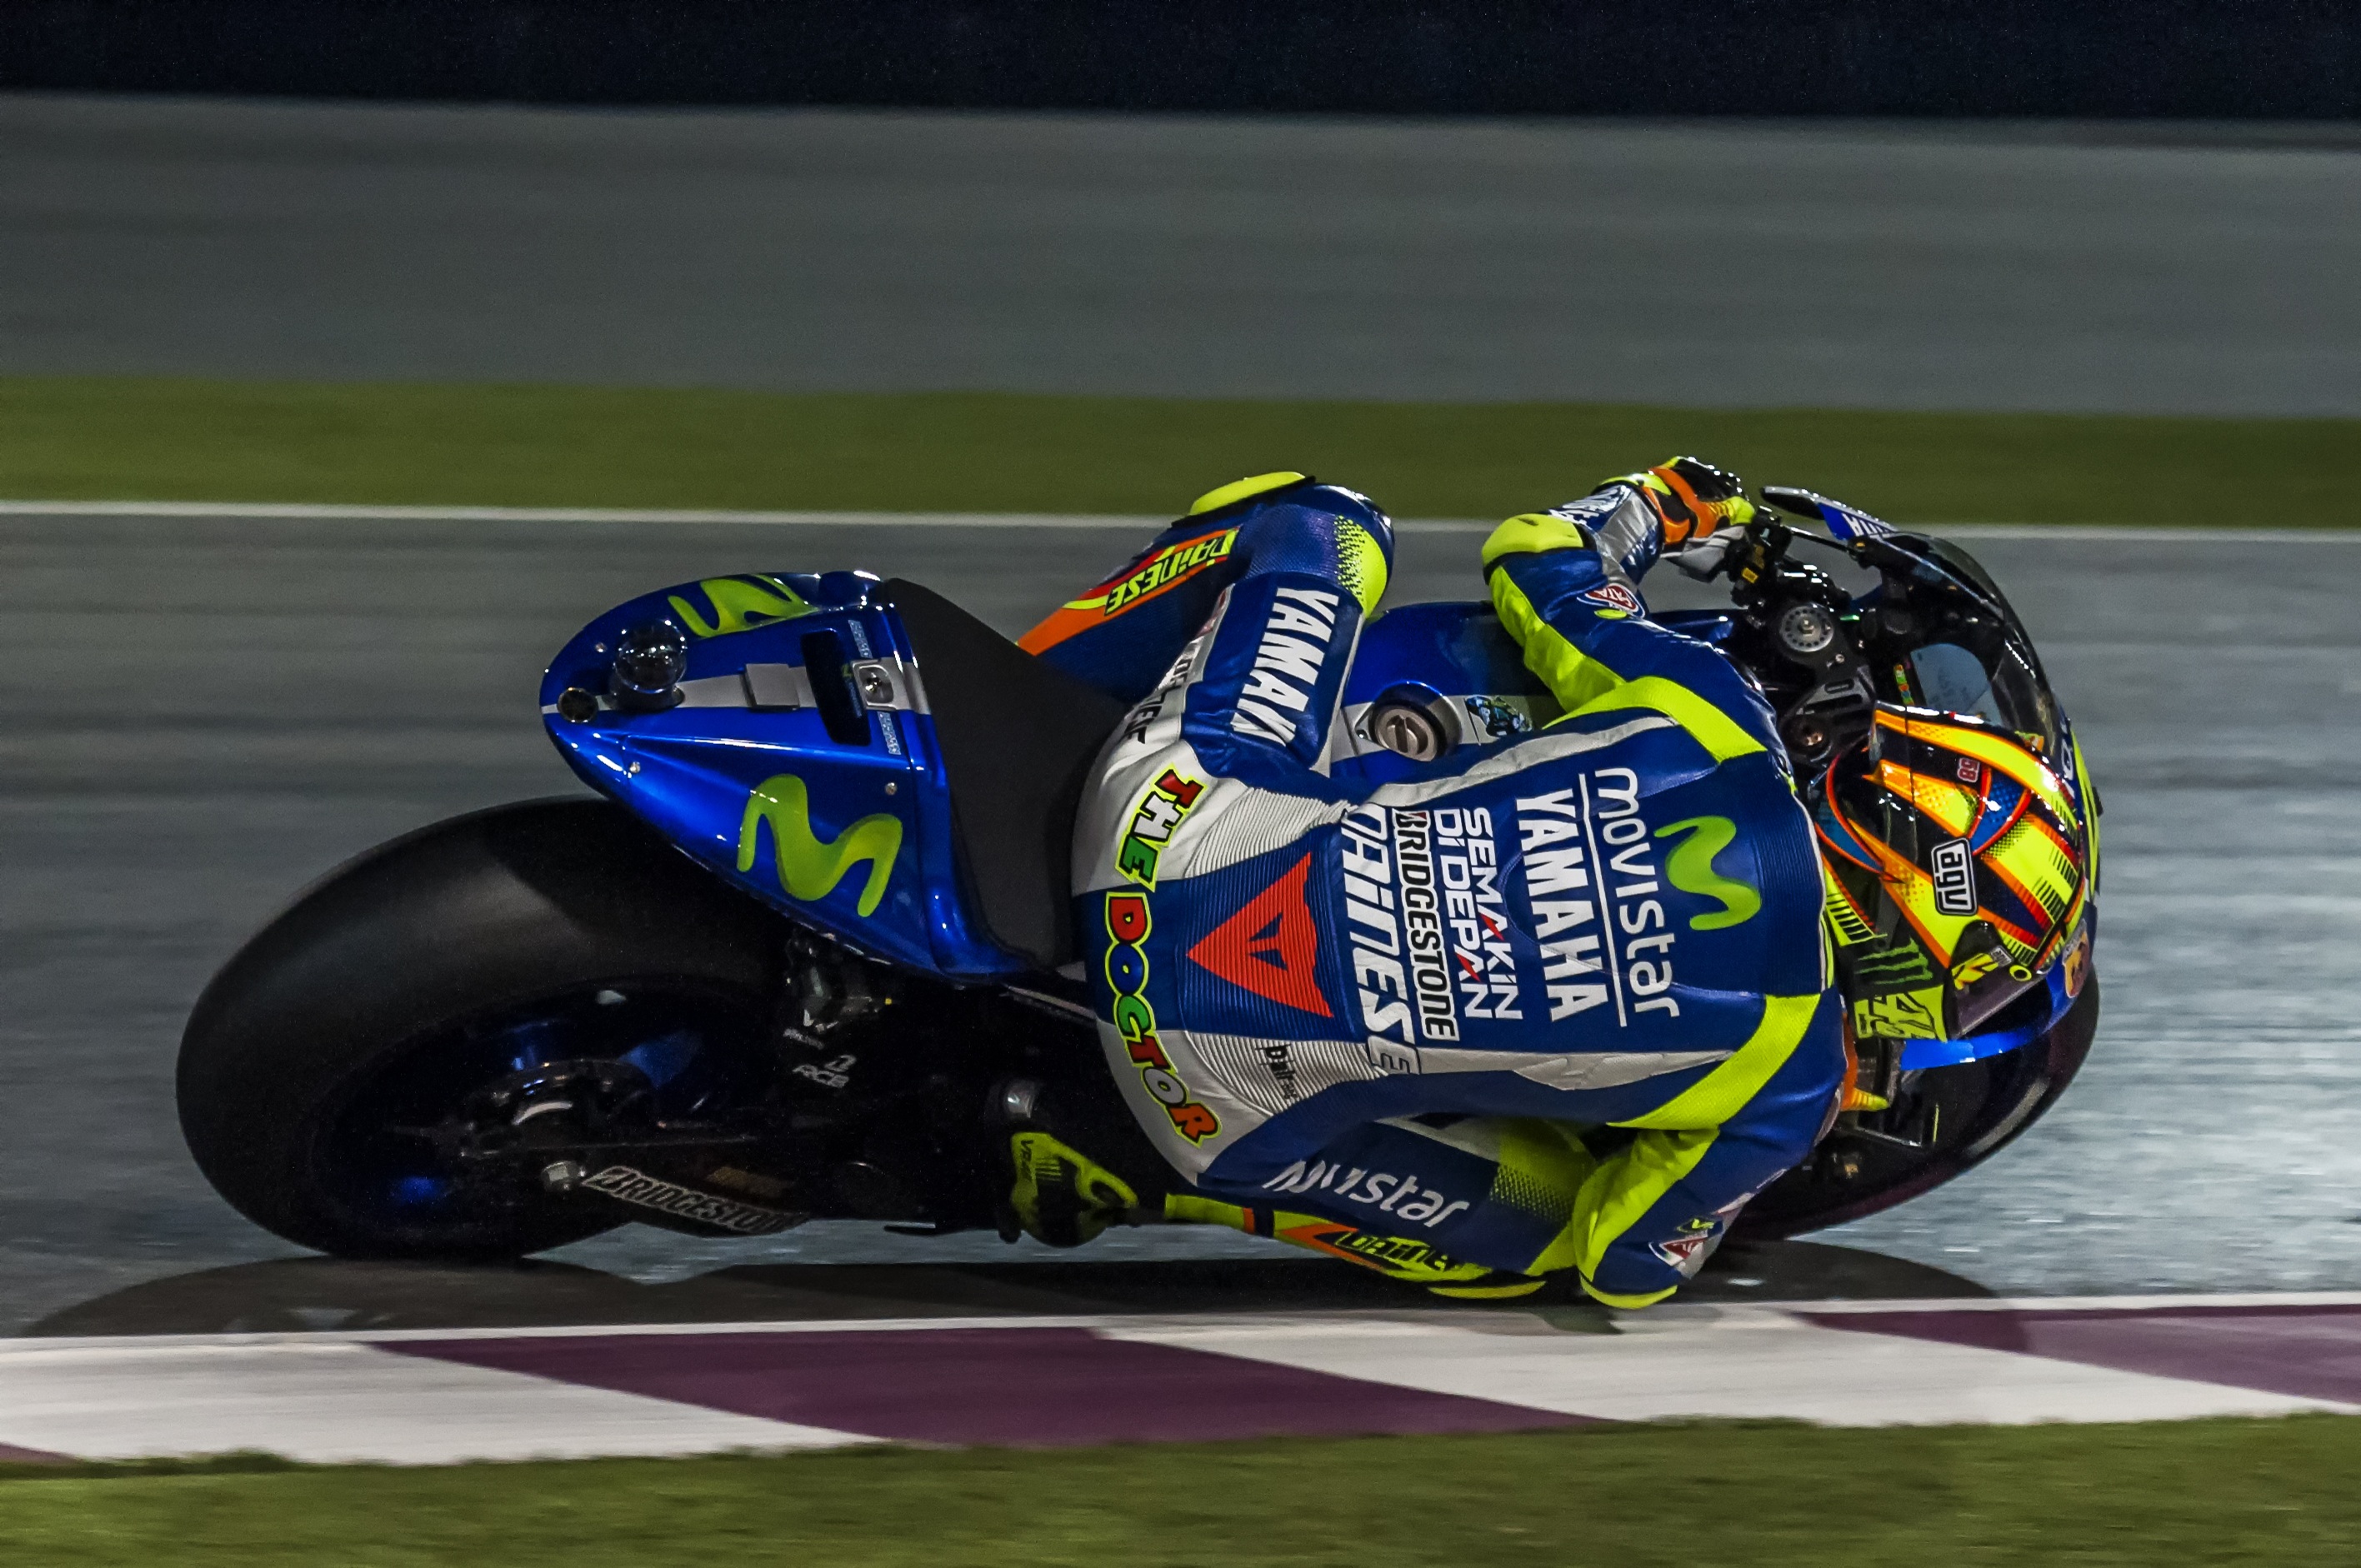
vehicle, motorcycle, 2016, race, sports, racing, race track, motorsport, qatar, motorcycling, motogp, losail, motorcycle racing, road racing, automotive design, motorcycle speedway, auto race, superbike racing, grand prix motorcycle racing